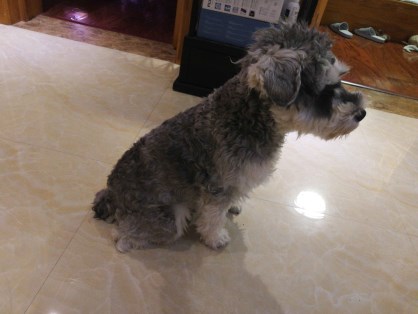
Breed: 2342-n000102-miniature_schnauzer